United Nations Security Council Resolution 1523

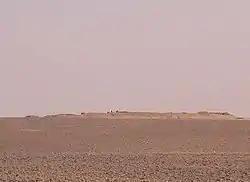
Western Sahara desert

United Nations Security Council resolution 1523, adopted unanimously on 30 January 2004, after recalling all previous resolutions on the situation in Western Sahara, particularly Resolution 1495 (2003), the Council extended the mandate of the United Nations Mission for the Referendum in Western Sahara (MINURSO) until 30 April 2004.